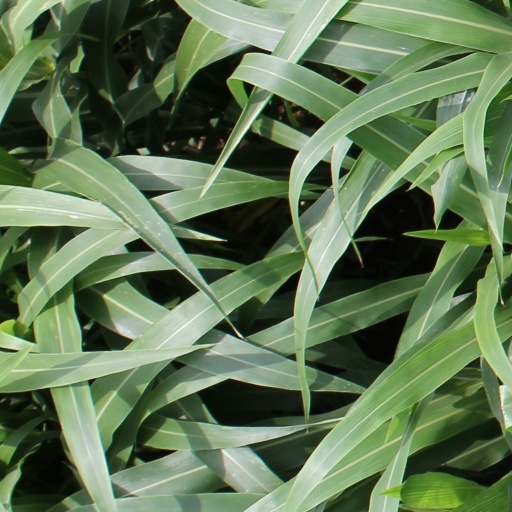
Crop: sorghum